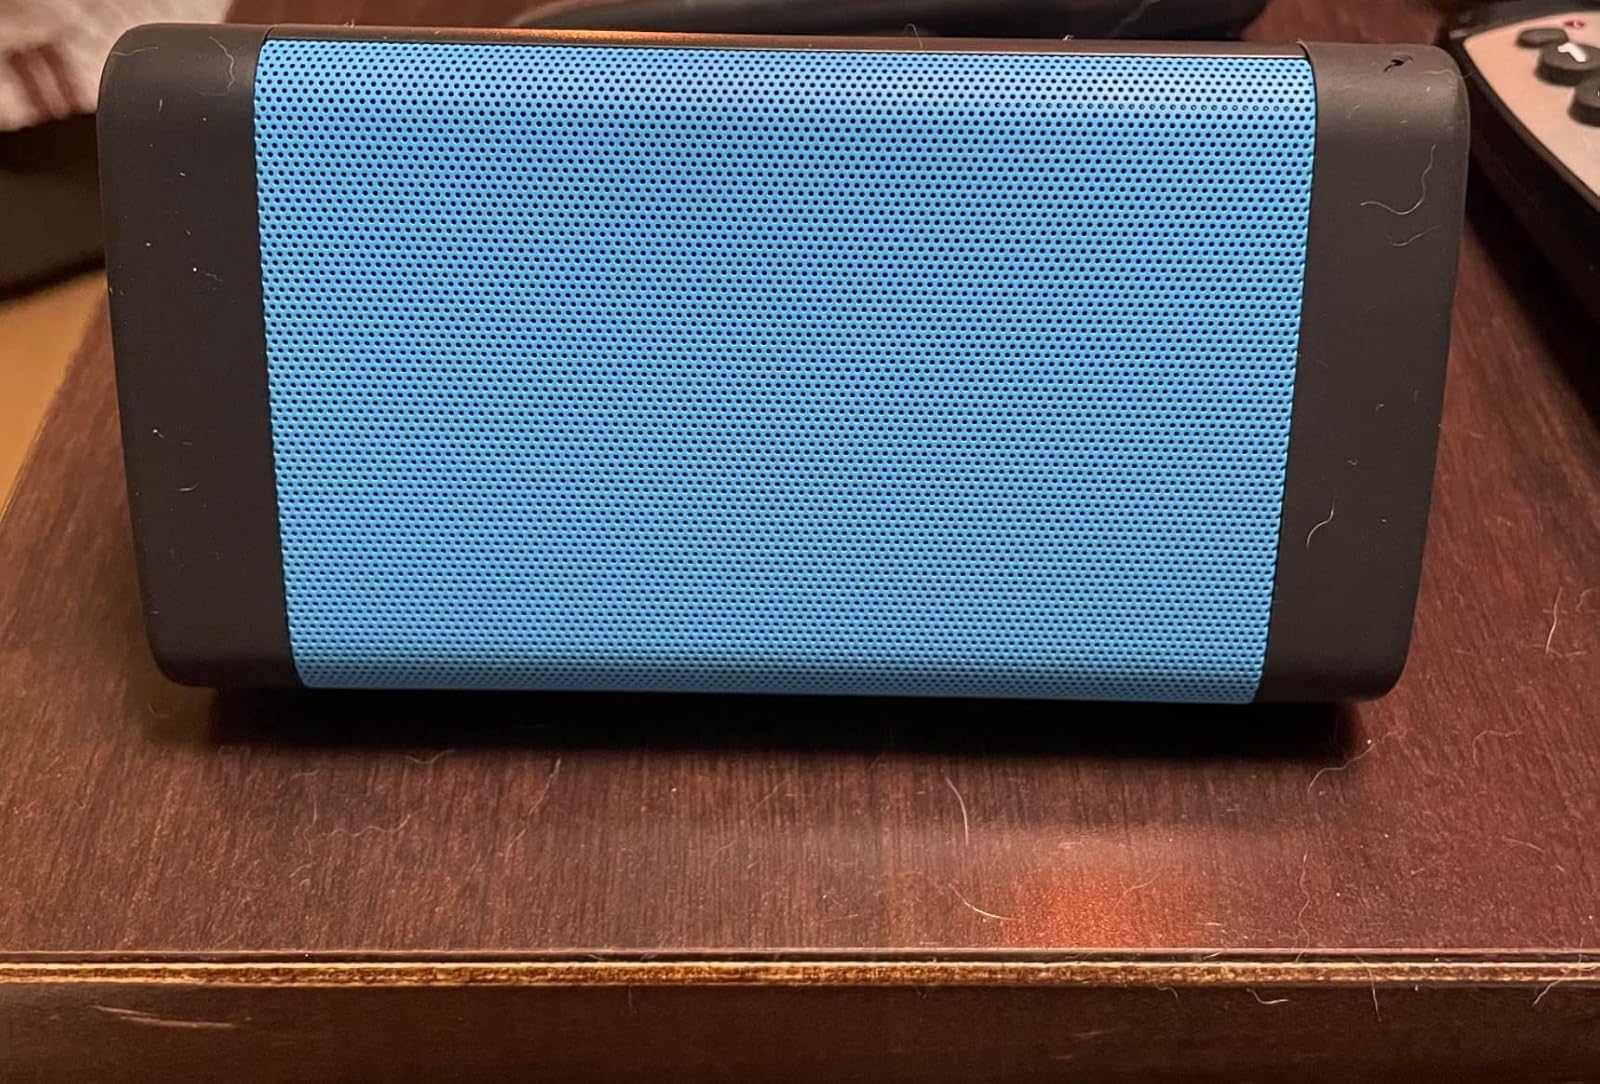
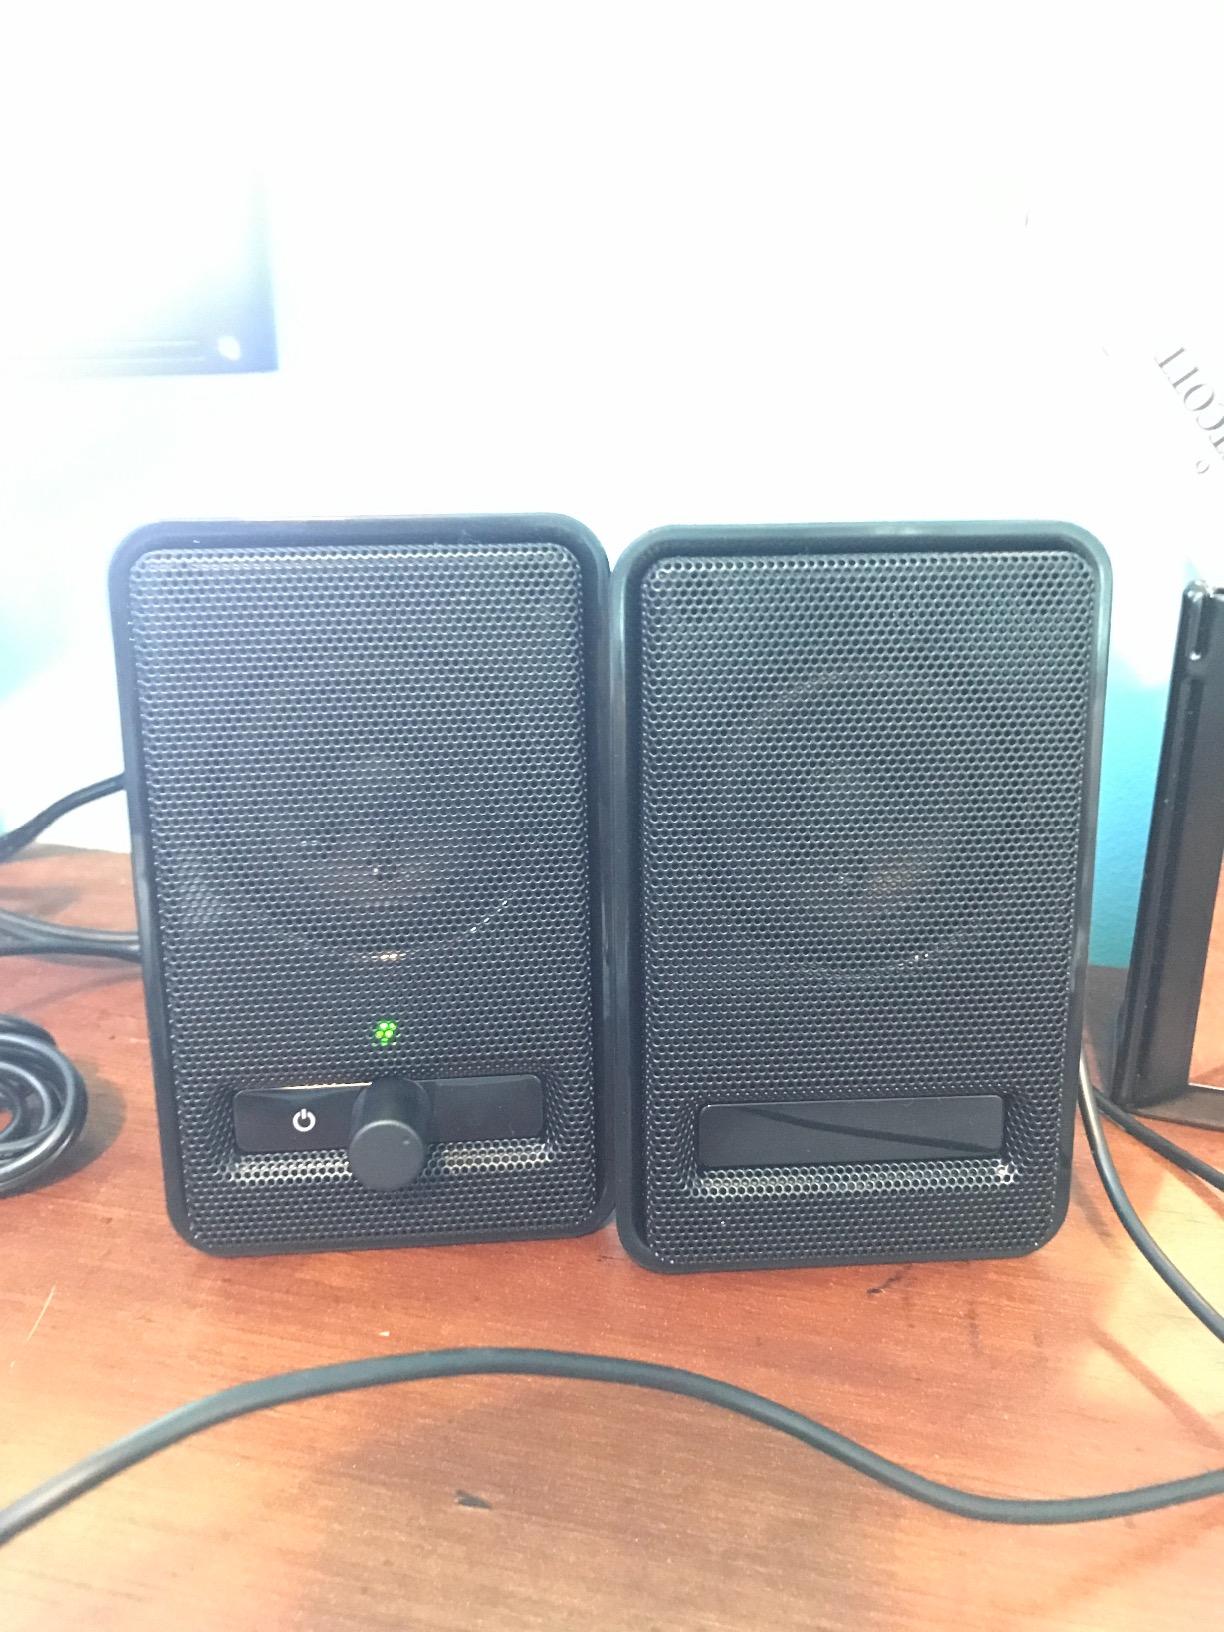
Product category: speaker
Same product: no